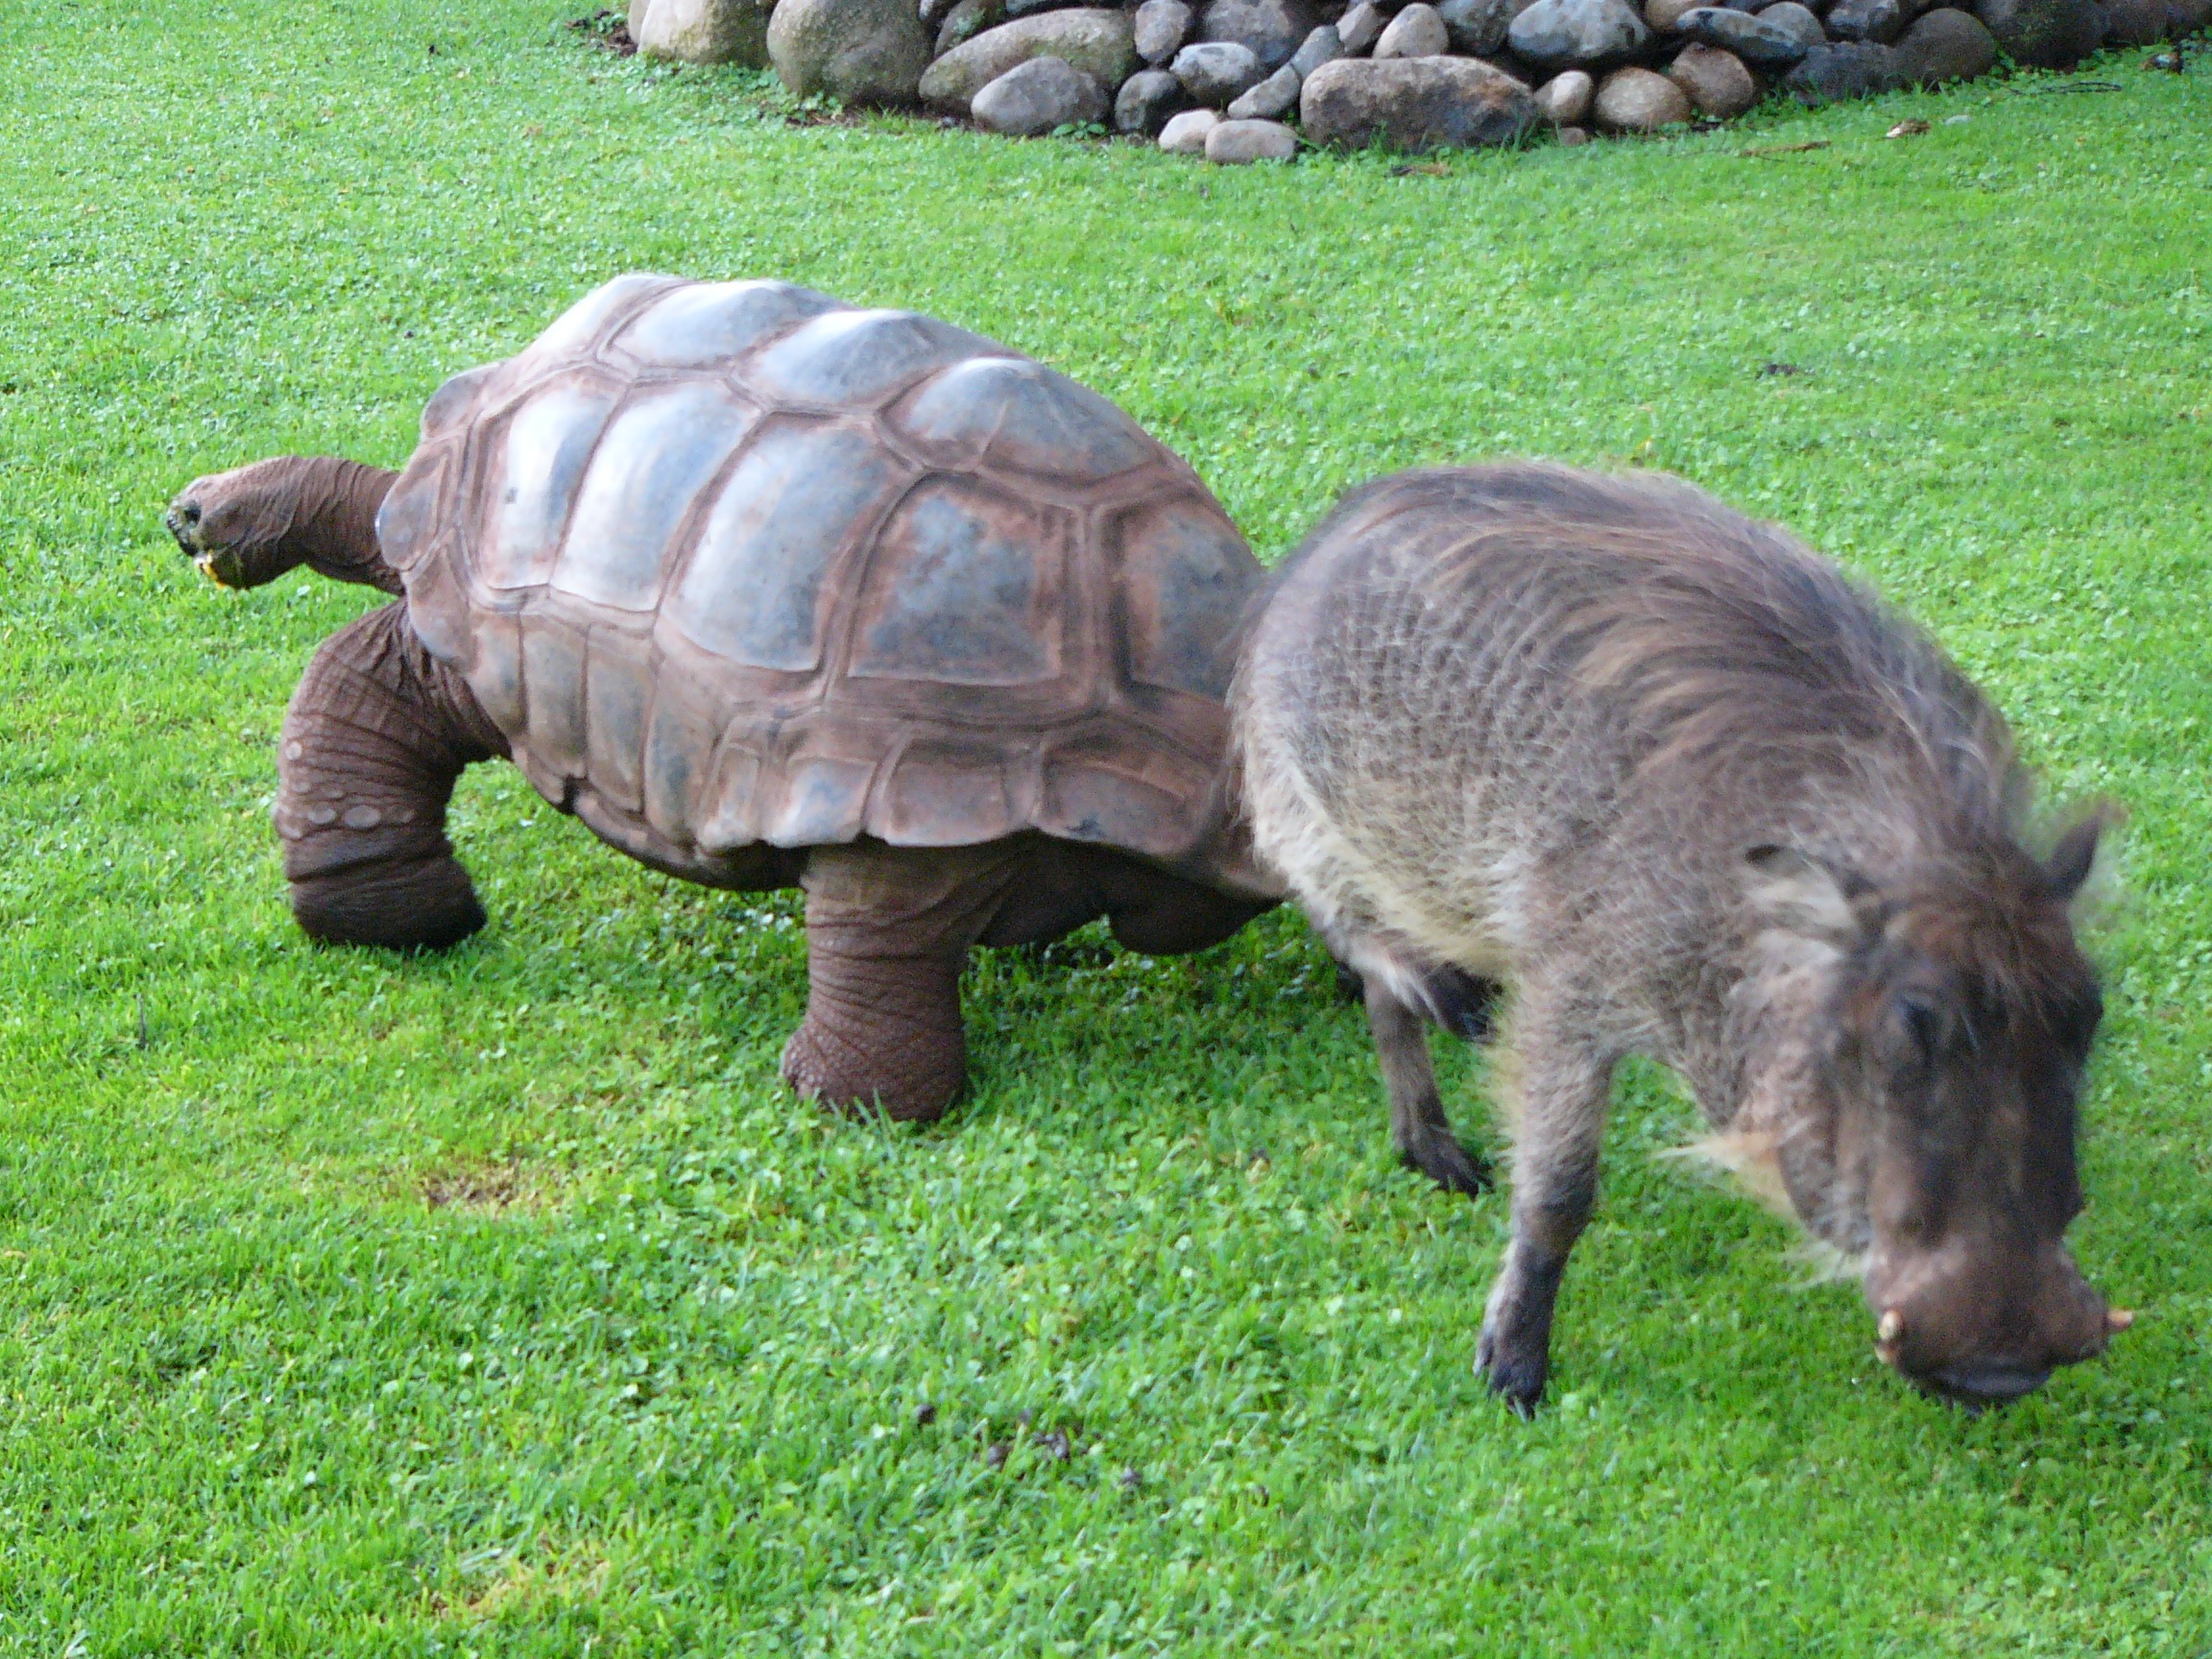
animal, wild, africa, turtle, fauna, hog, tortoise, vertebrate, warthog